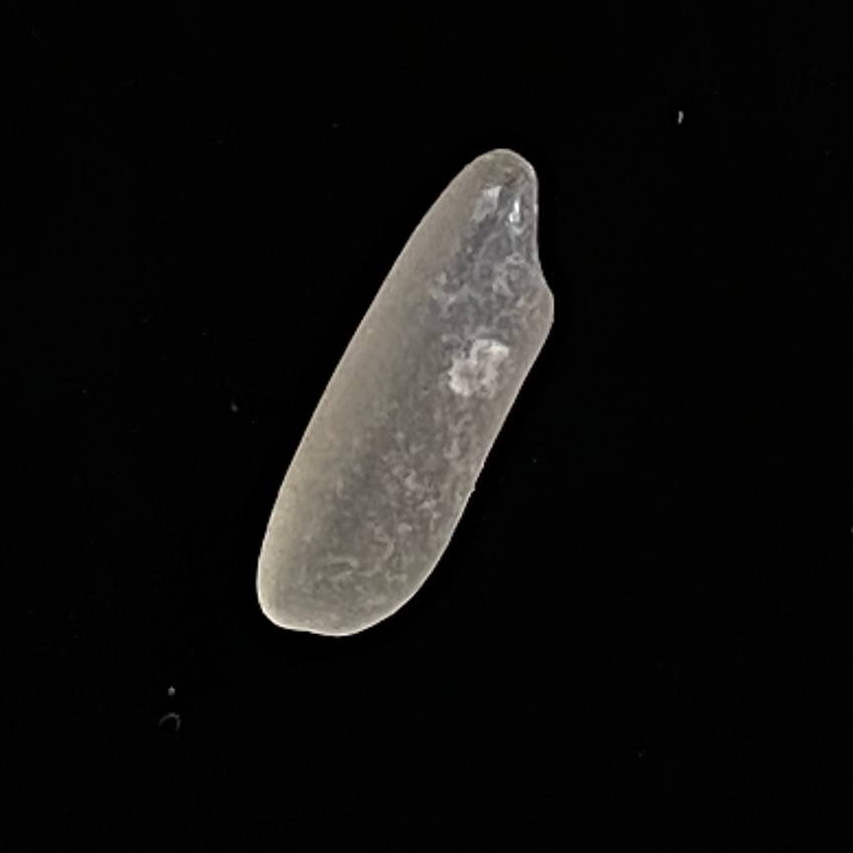
Rice variety: BR28